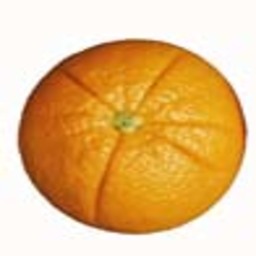
Label: Orange